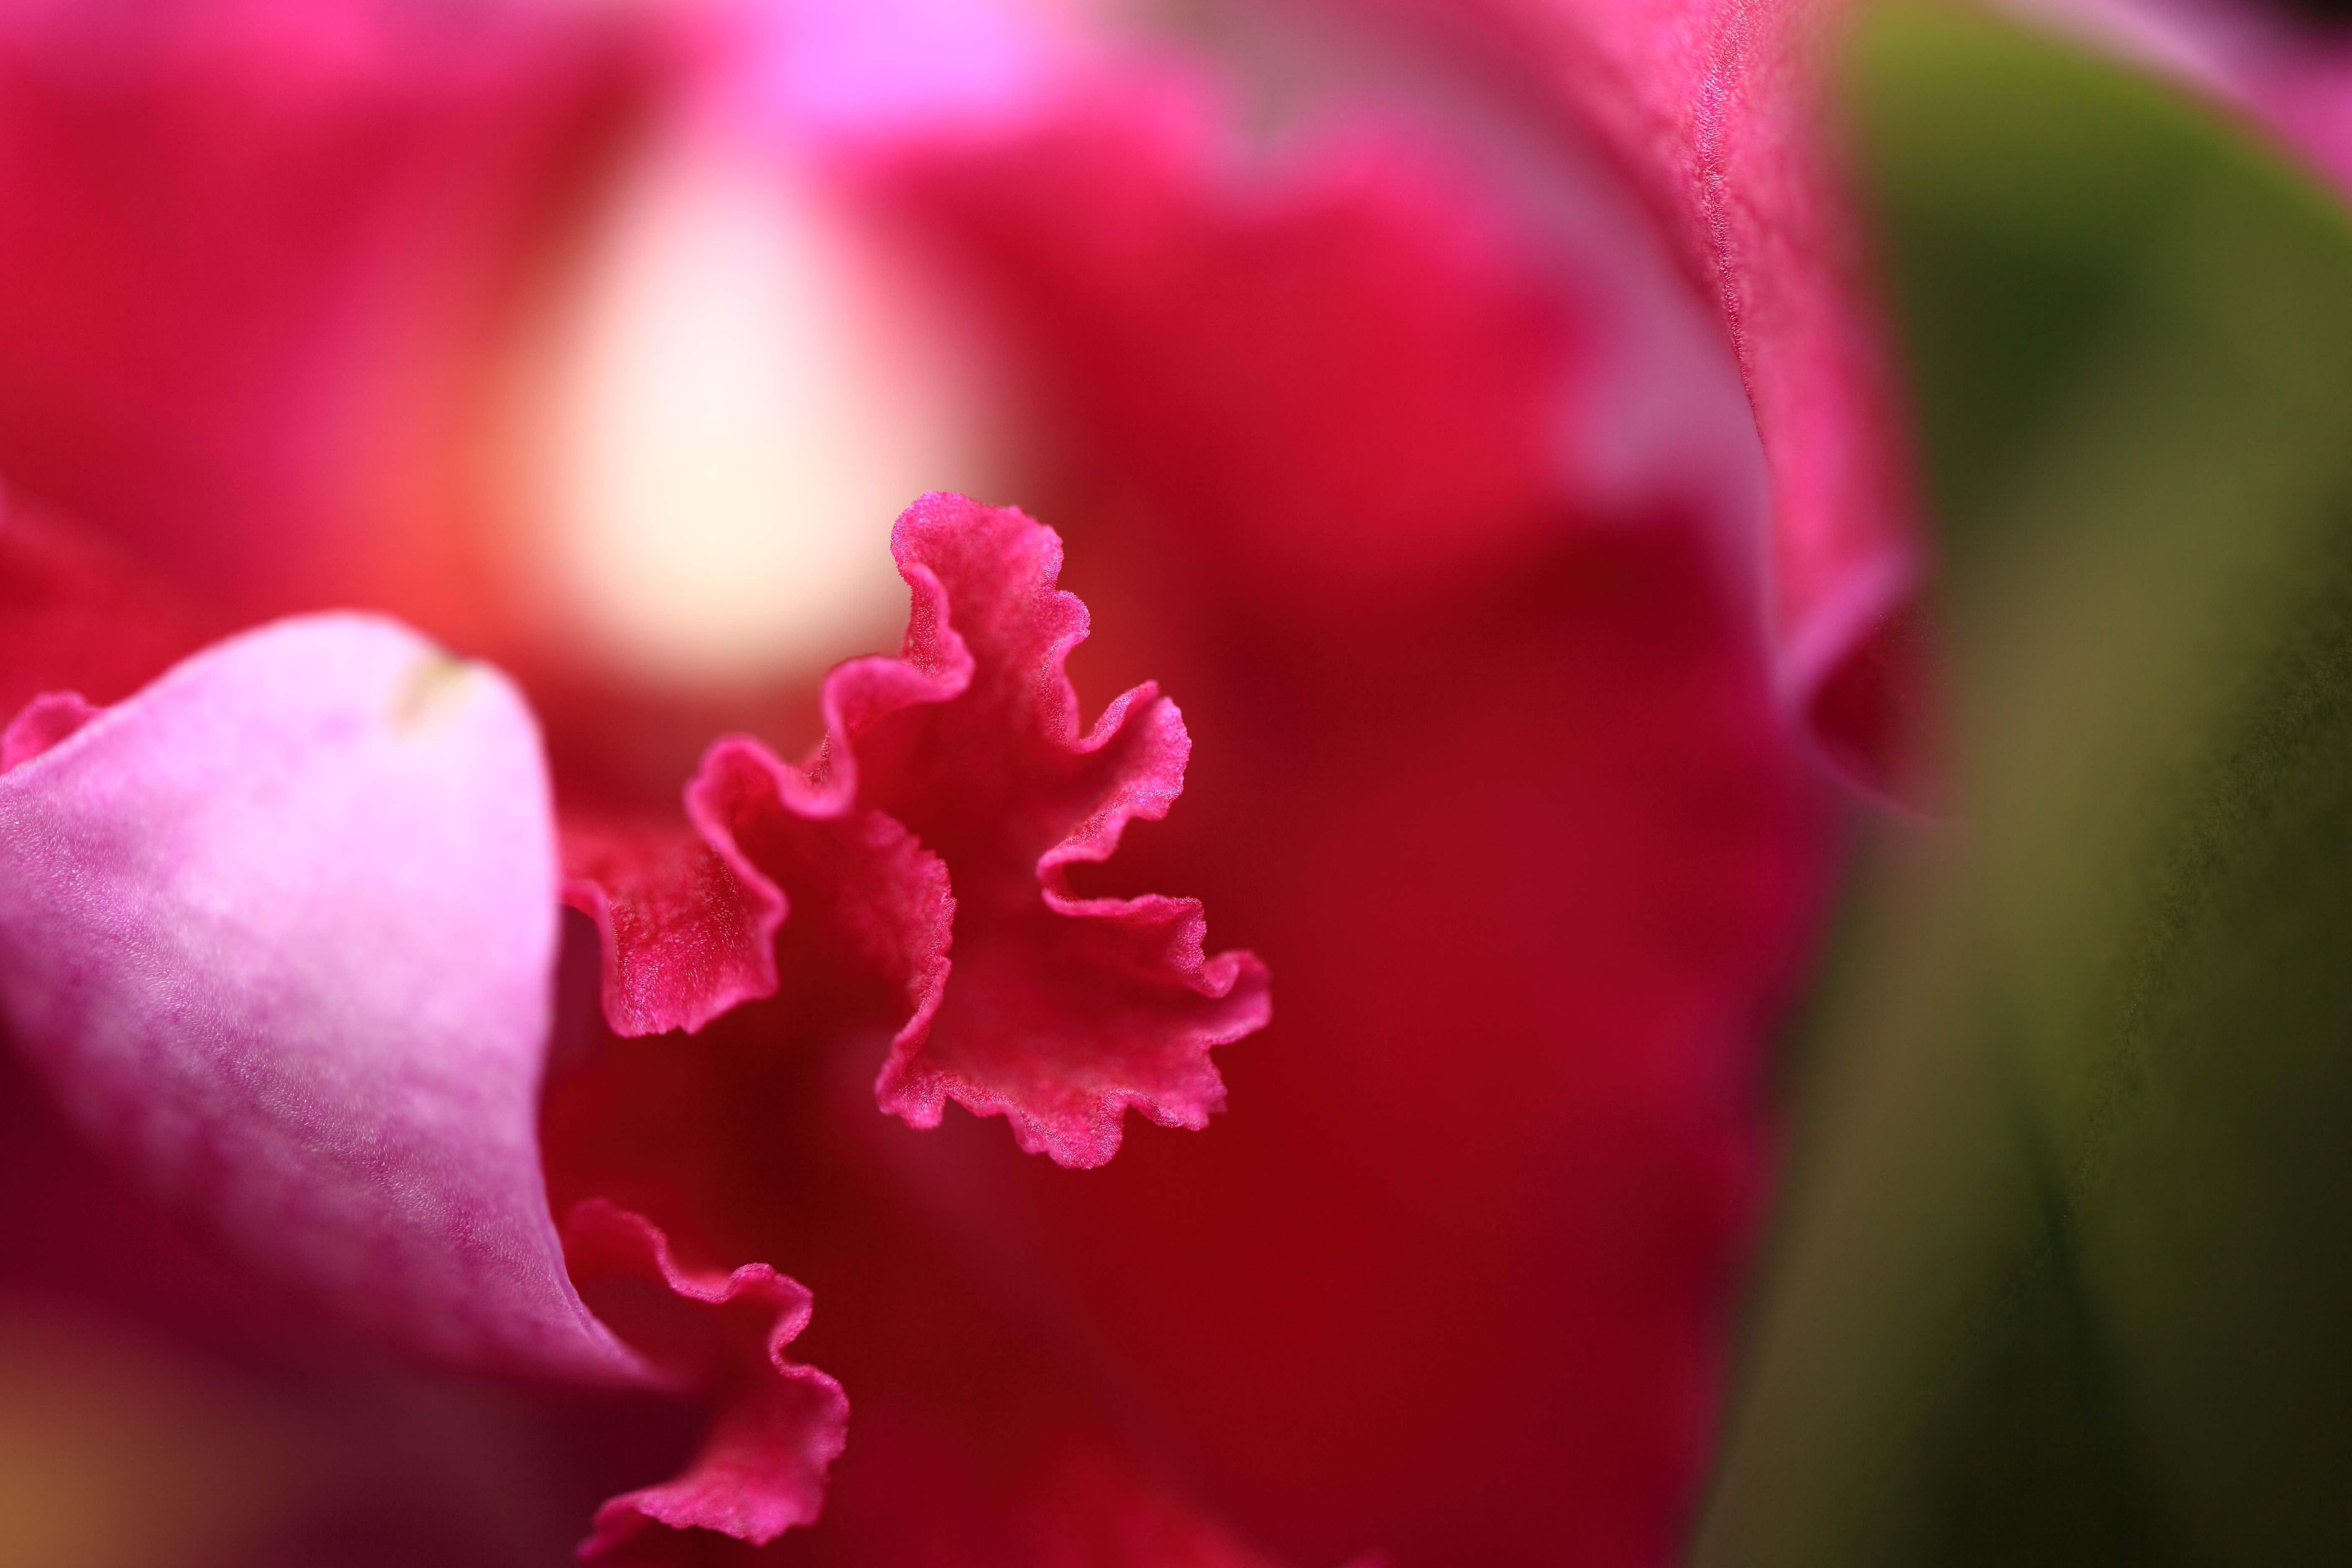
blossom, plant, photography, flower, petal, high, red, pink, flora, close up, cool image, 5d, hires, markii, hi, res, resolution, macro photography, flowering plant, plant stem, land plant